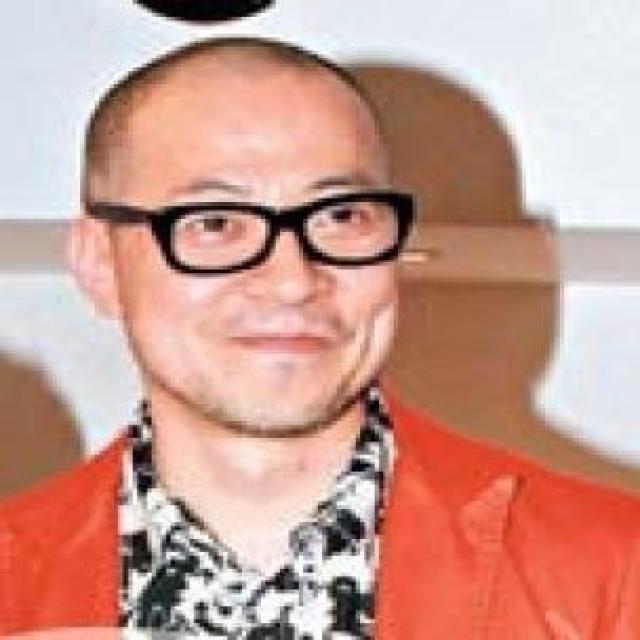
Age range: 45-64